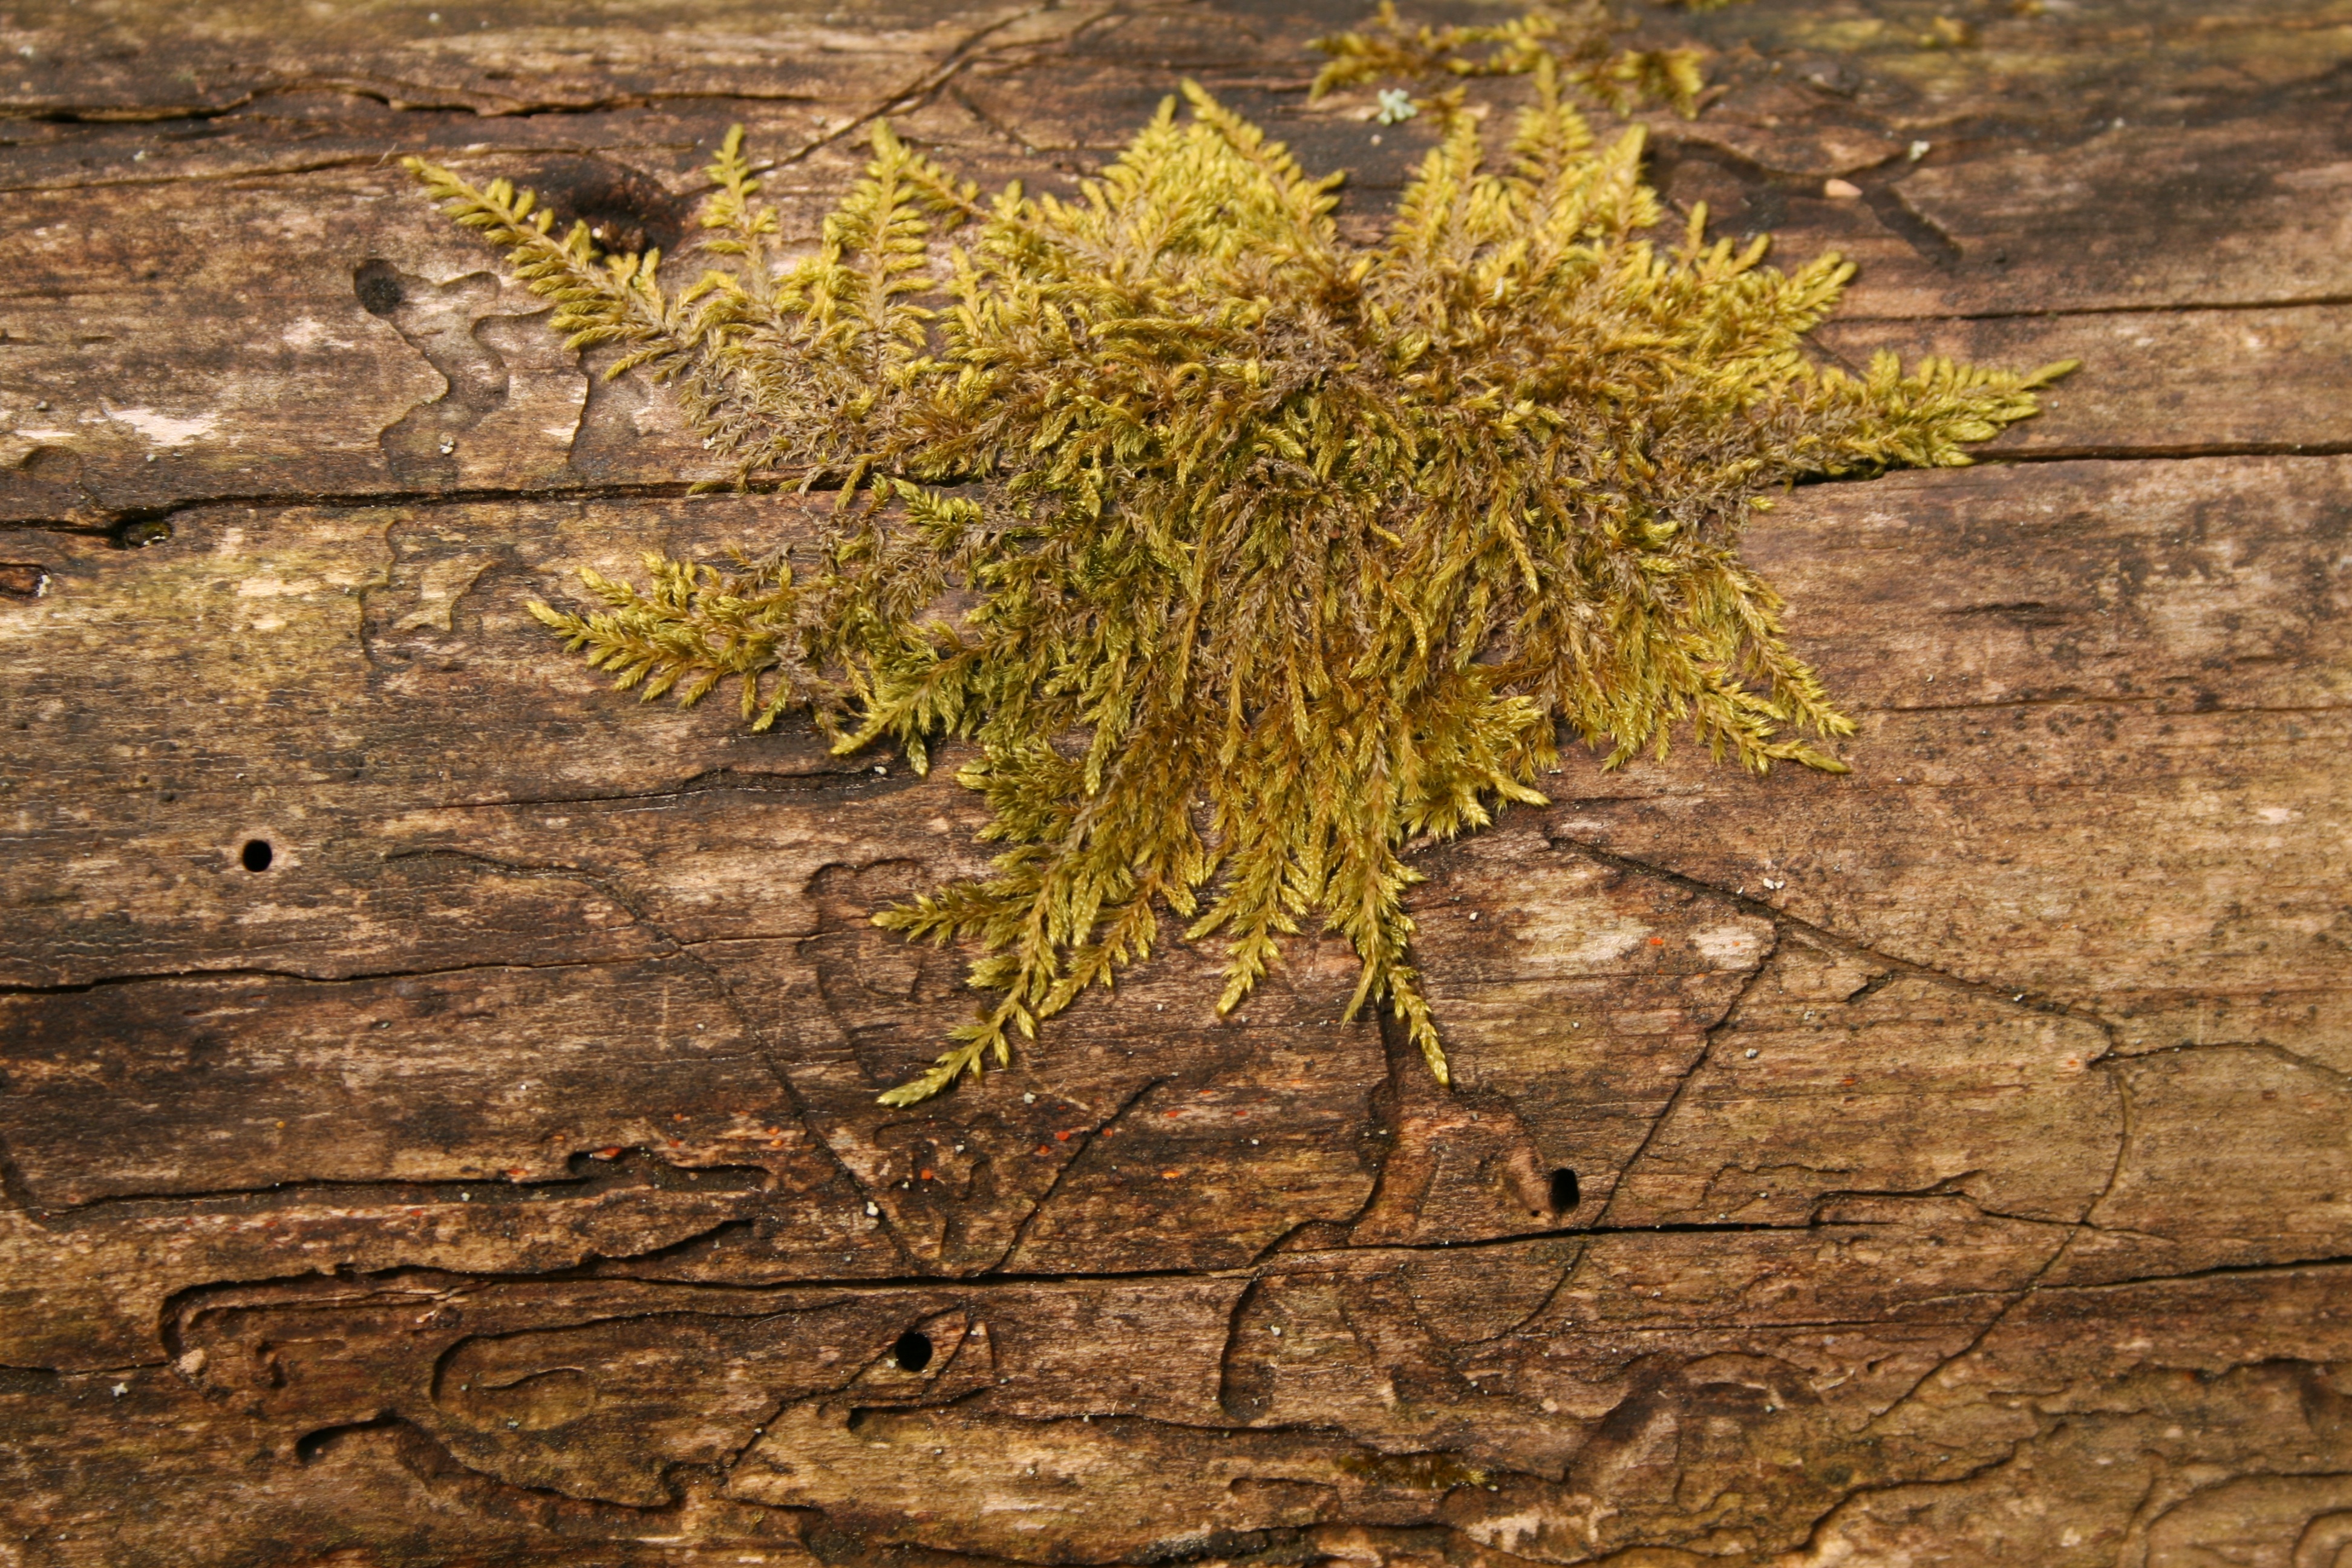
tree, nature, branch, plant, wood, texture, leaf, flower, purple, trunk, green, autumn, soil, botany, flora, fauna, macro photography, flowering plant, grass family, woody plant, land plant